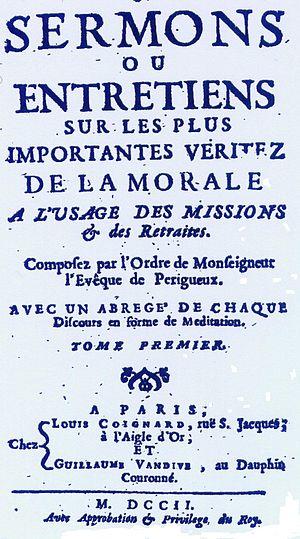
Frontispice du livre imprimé chez Guillaume Vandive et Louis Coignard en 1702 à Paris: sous l'ordre de l'évêque de Périgueux, Sermons ou entretiens sur les plus importantes véritez de la morale à l'usage des missions et des retraites. Composez par l'Ordre de Monseigneur l'Évêque de Périgueux, avec un abrégé de chaque discours en forme de méditation, tome I, à Paris, chez Louis Coignard, rüe S. Jacques
Guillaume Vandive, né en 1680 à Paris, mort en 1706, est un imprimeur parisien du XVIIIᵉ siècle, imprimeur-libraire ordinaire de Monseigneur le Dauphin.
Louis Coignard est un imprimeur parisien du XVIIIᵉ siècle.